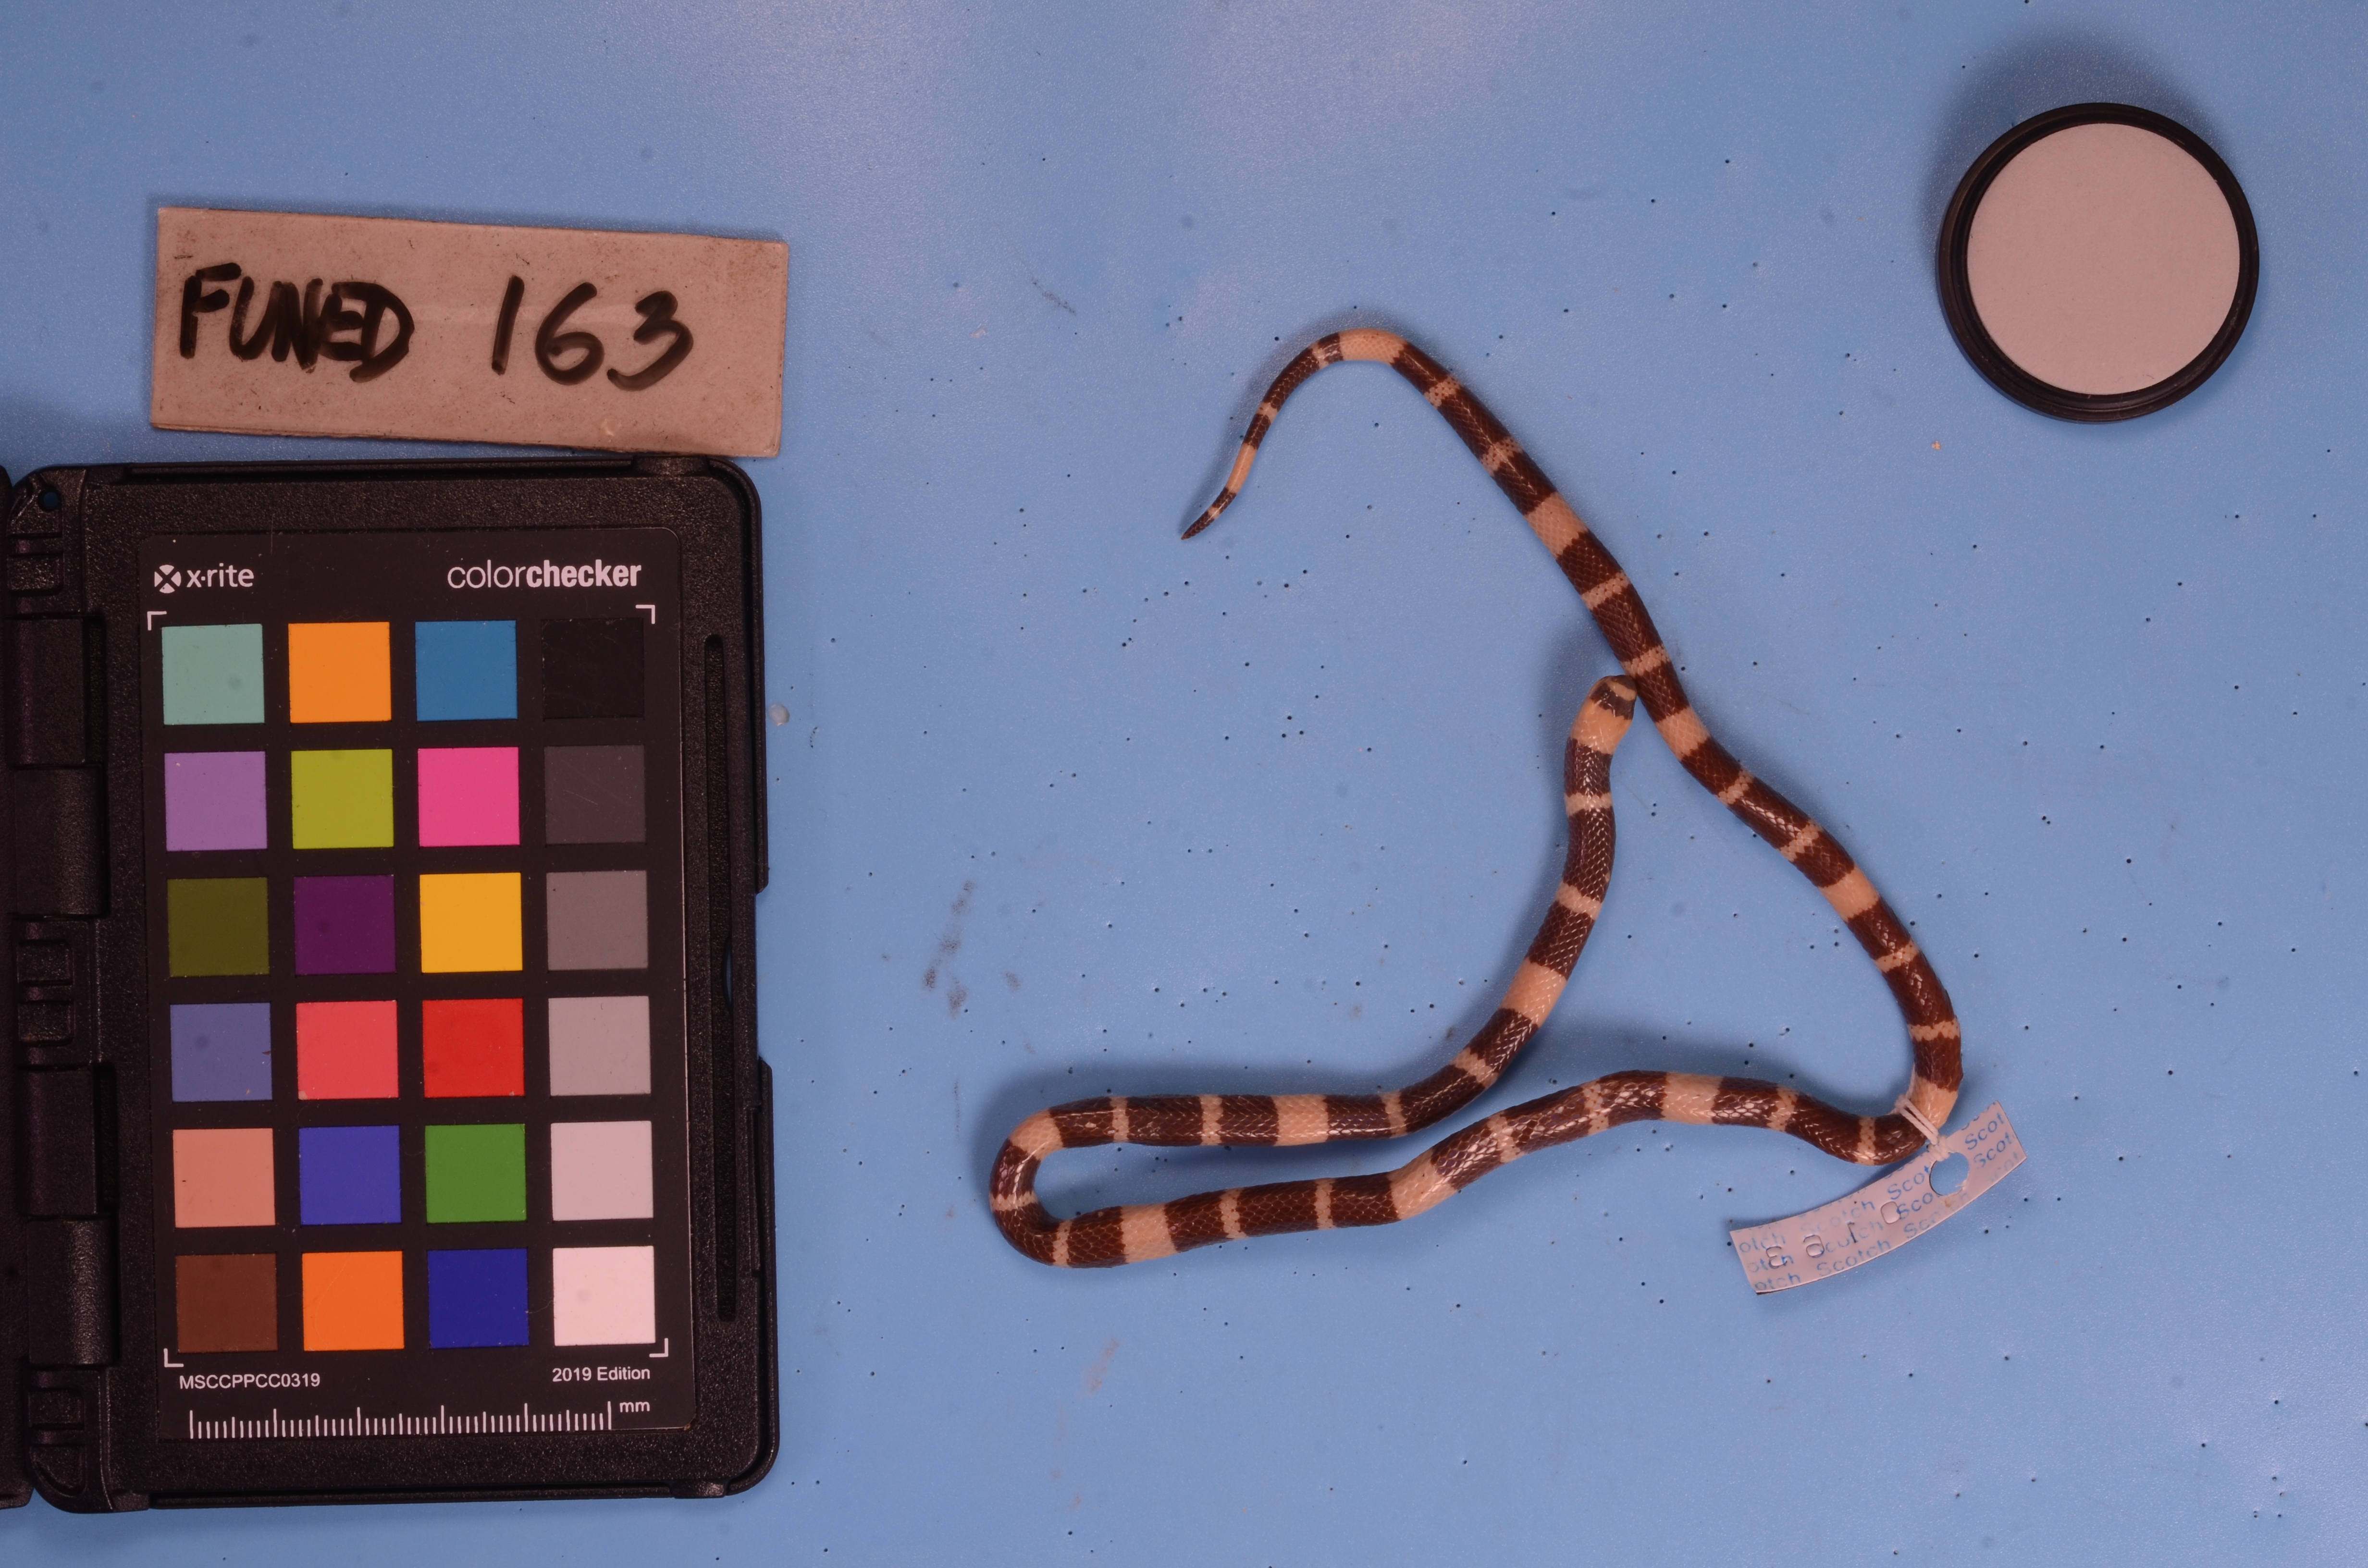
Species: Micrurus lemniscatus
View: dorsal
Mimicry status: model